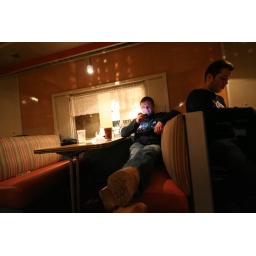
eating in the train car